Protestantism in Sichuan

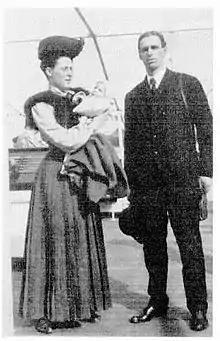
Robert Roy and Grace Service on shipboard, starting their trip to West China, 1905.

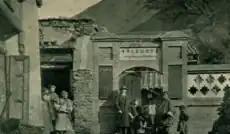
Dr. John Nevins Andrews with local converts standing outside the Adventist Church at Tatsienlu, East Tibet, .

One of the signs of the progressive spirit was a scheme for a Union University. Most of the missionaries had seen the importance of educational institutions, and had sought to provide schools and other facilities to meet the demand for Western learning. But since the adoption by China of Western methods of education, the demand for some institution for higher education had been greatly felt by those specially interested in the spiritual welfare of the educated classes. Then finally in 1910, the West China Union University was established in Chengtu. It was the fruit of a collective effort of four Protestant mission societies: American Baptist Foreign Mission Society (ABFMS, American Baptist Churches USA), American Methodist Episcopal Mission (AMEM, Methodist Episcopal Church), Canadian Methodist Mission (CMM, Methodist Church of Canada), and Friends' Foreign Mission Association (FFMA, British Quakers). The Church Missionary Society (CMS, Church of England) became a partner in the university in 1918. The university grew rapidly in its first decade and remained a key player in tertiary education in Sichuan throughout the Republican Era. The American Methodist missionary Joseph Beech, a Wesleyan University graduate and member of Psi Upsilon and Phi Beta Kappa, played an instrumental role in founding and running West China Union University. He served as its founding president and later its chancellor. David Crockett Graham, an American polymath Baptist minister, served as curator of the university's Museum of Art, Archaeology and Ethnology from 1932 to 1942. He also taught comparative religions at its Theological College, as well as archaeology and anthropology.